Vayeira

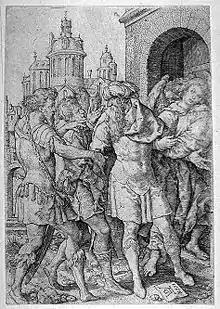
Lot prevents violence against the Angels (1555 engraving by Heinrich Aldegrever)

In the third reading, as Lot was sitting at the gate of Sodom in the evening, the two angels arrived, and Lot greeted them and bowed low to the ground. Lot invited the angels to spend the night at his house and bathe their feet, but they said that they would spend the night in the square. Lot urged them strongly, so they went to his house, and he prepared a feast for them and baked unleavened bread, and they ate. Before they had retired for the night, all the men of Sodom gathered about the house shouting to Lot to bring his visitors out so that they might be intimate with them. Lot went outside the entrance, shutting the door behind him, and begged the men of Sodom not commit such a wrong. Lot offered the men his two virgin daughters, if they would not do anything to his guests, but they disparaged Lot as one who had come as an alien and now sought to rule them, and they pressed threateningly against him. But the visitors stretched out their hands and pulled Lot back into the house and shut the door and struck the people with blindness so that they were unable to find the door. The visitors directed Lot to bring what family he had out of the city, for they were about to destroy the place, because the outcry against its inhabitants had become so great. So Lot told his sons-in-law that they needed to get out of the place because God was about to destroy it, but Lot's sons-in-law thought that he was joking. As dawn broke, the angels urged Lot to flee with his wife and two remaining daughters, but still he delayed. So out of God's mercy, the men seized Lot, his wife, and daughters and brought them out of the city, telling them to flee for their lives and not to stop or look back anywhere in the plain. But Lot asked them whether he might flee to a little village nearby. The third reading ends here.